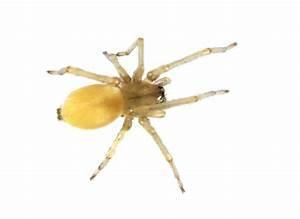
spider